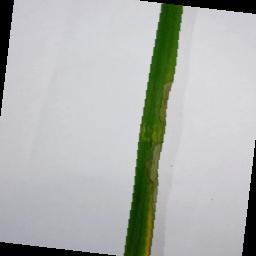
Label: Rice___Brown_Spot